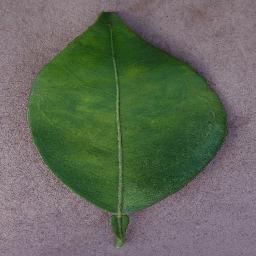
Label: Orange___Haunglongbing_(Citrus_greening)